1878 Providence Grays season

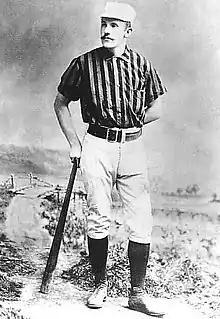
Pitcher John Montgomery Ward

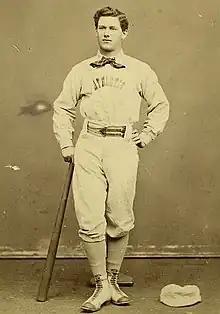
First baseman Tim Murnane

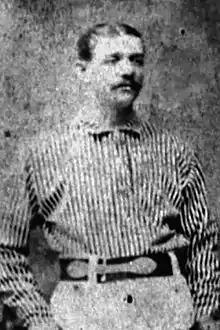
Manager / left fielder Tom York

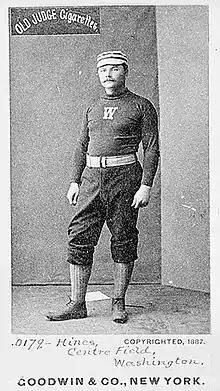
Center fielder Paul Hines

"Note: Pos = Position; G = Games played; AB = At bats; H = Hits; Avg. = Batting average; HR = Home runs; RBI = Runs batted in"